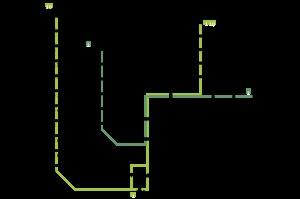
Le tramway de Nordhausen est le réseau de tramways de la ville de Nordhausen, exploité par la Stadtwerke Nordhausen, dans le Thuringe, en Allemagne. Ouvert le 25 août 1900, il compte actuellement 3 lignes, dont une en partie en mode tram-train. Toutes ces lignes desservent au total 32 arrêts. Les voies sont métriques, donc avec un écart de 1 000 mm, ce qui est une particularité de ce réseau.